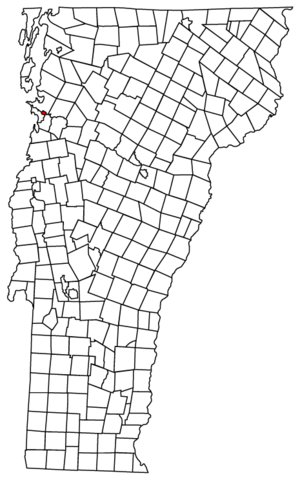
La ville de Winooski est située dans le comté de Chittenden, dans l’État du Vermont, aux États-Unis. Lors du recensement de 2010, elle comptait 7 267 habitants. Elle fait partie d’une aire urbaine comprenant les villes de South Burlington et Burlington.